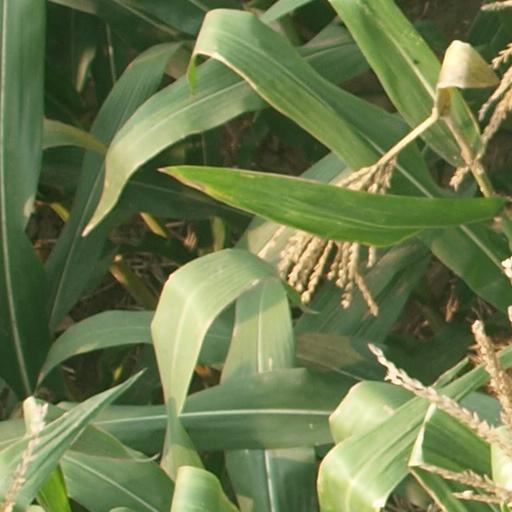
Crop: maize; corn